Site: brandenburg
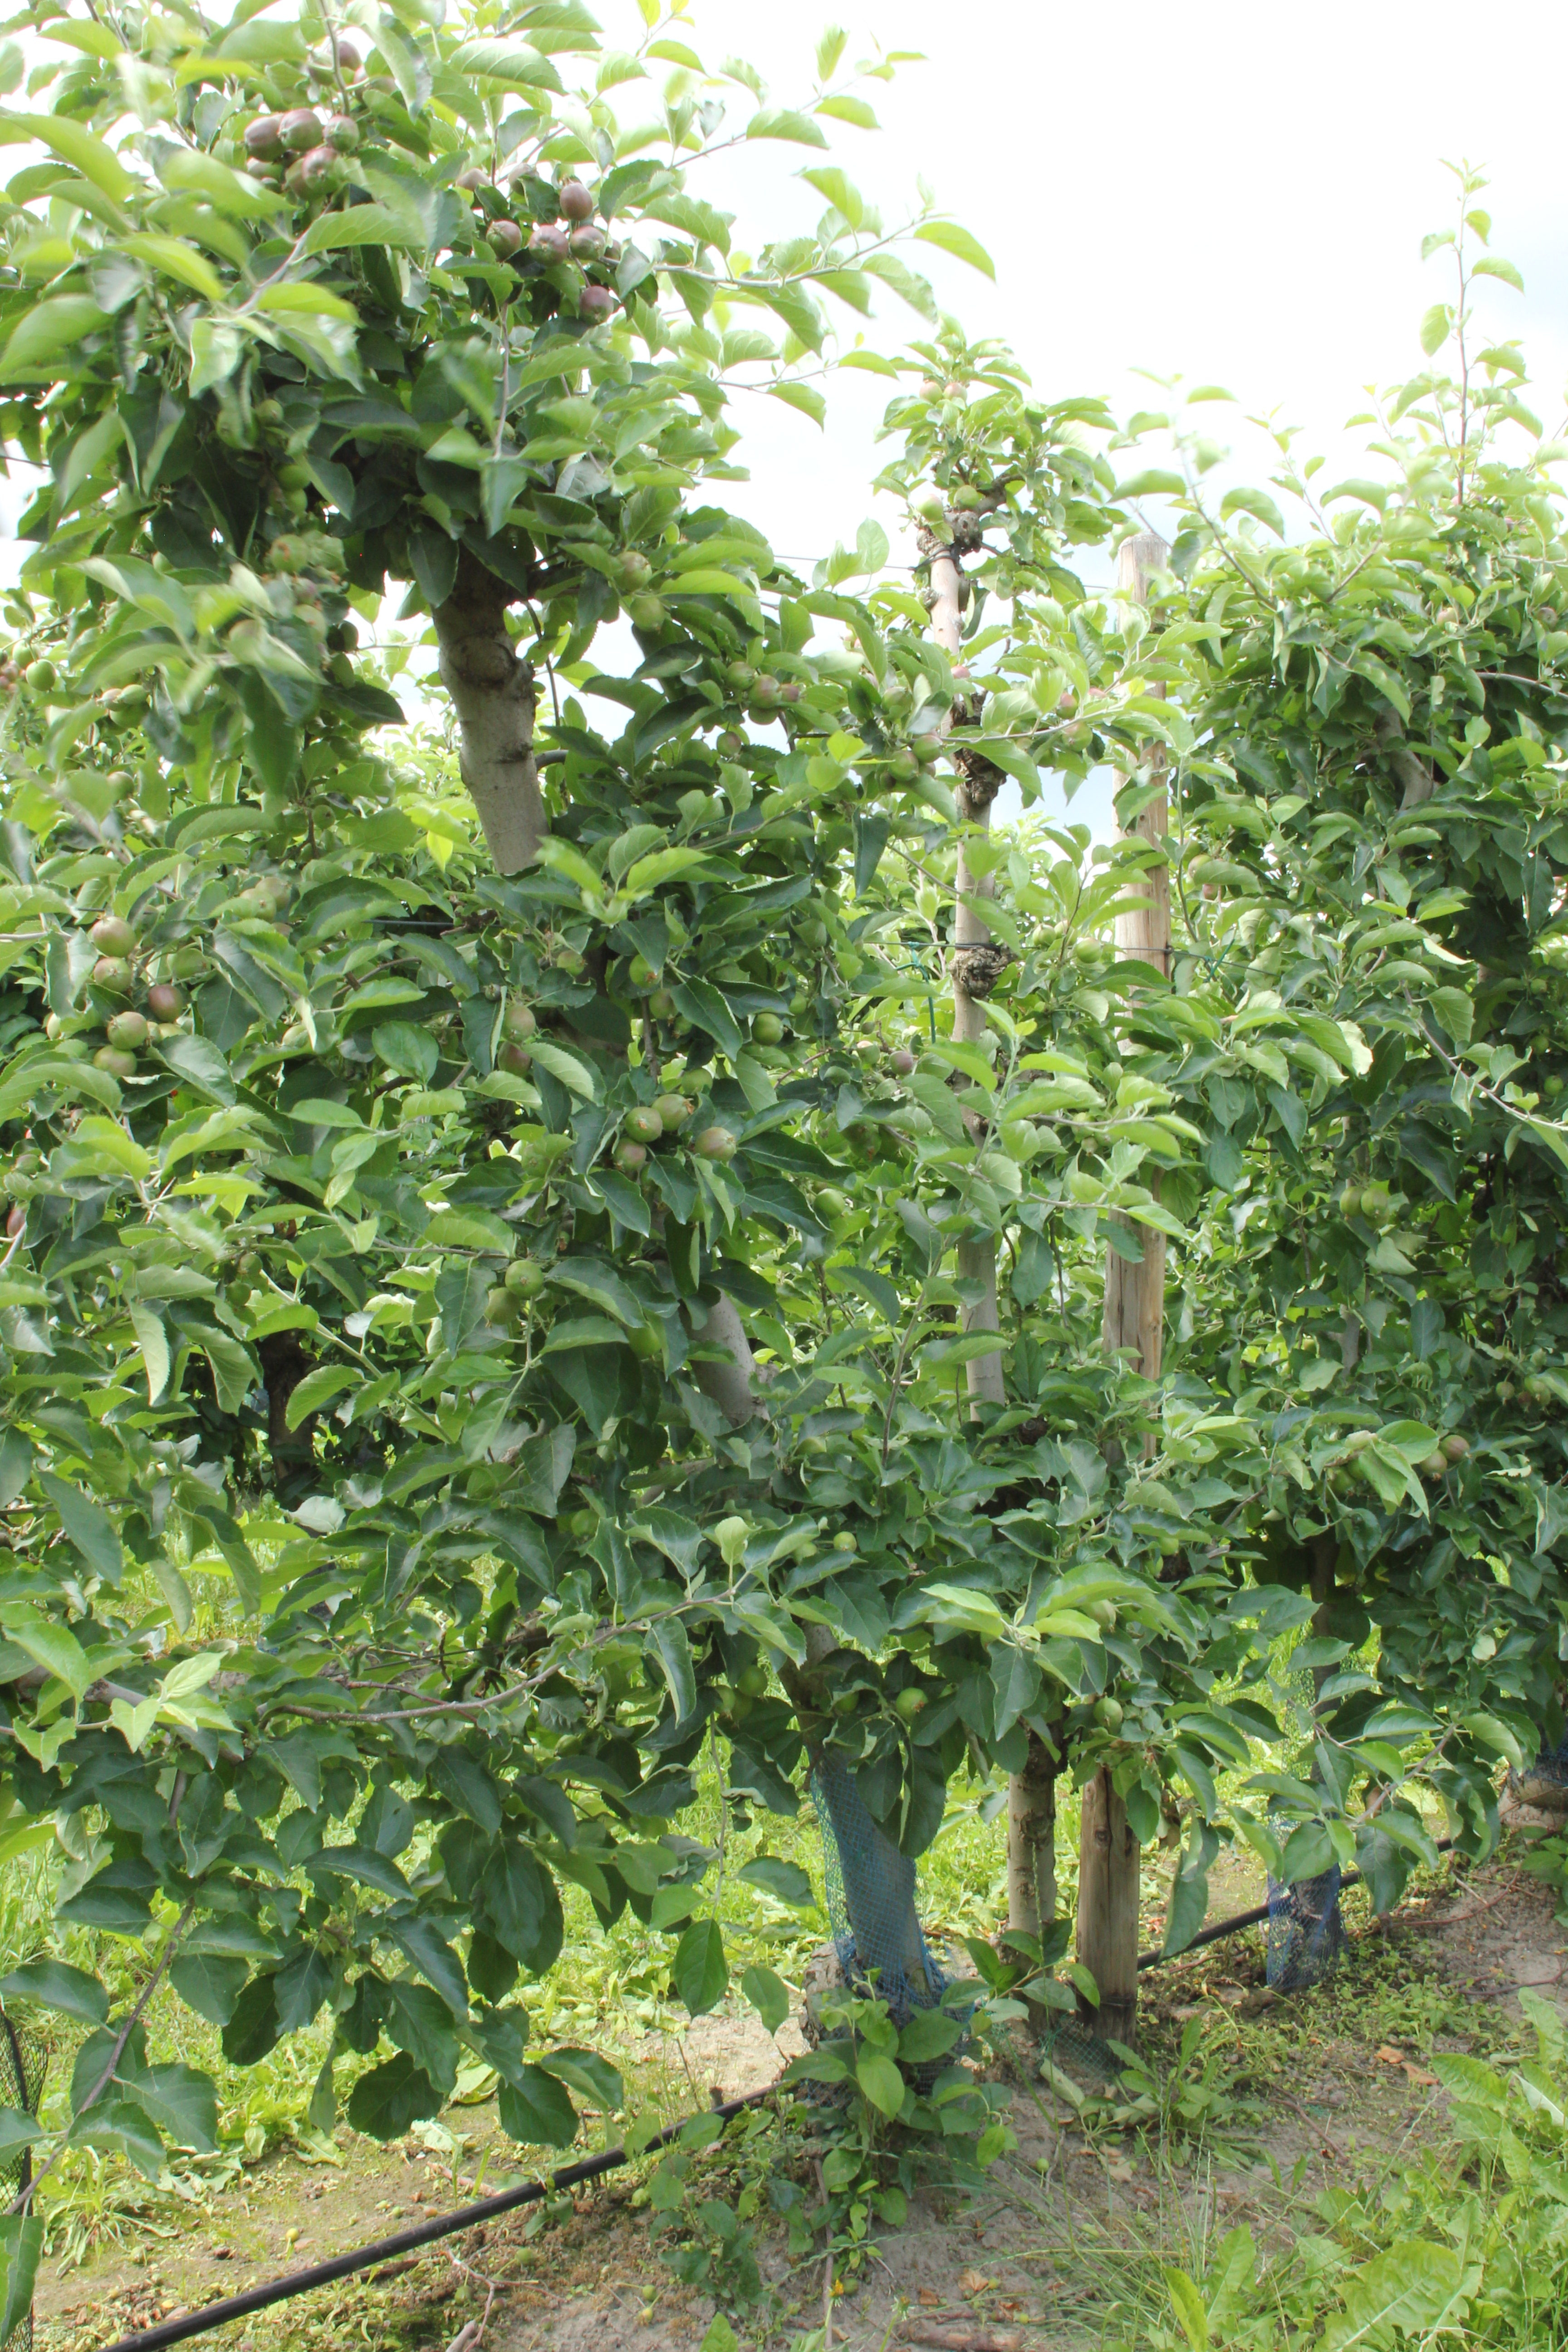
Growth stage (BBCH 73): Development of fruit